Judiceratops

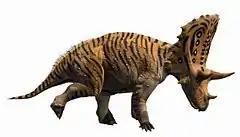
Life restoration

Its frill (parietal bone) has a broad midline bar, a rounded caudal margin, and reduced osteoderms (bony projections) on the rear edge of the frill, the epiparietals. The osteoderms on the lateral margins of the frill are large near the front, but small towards the back.